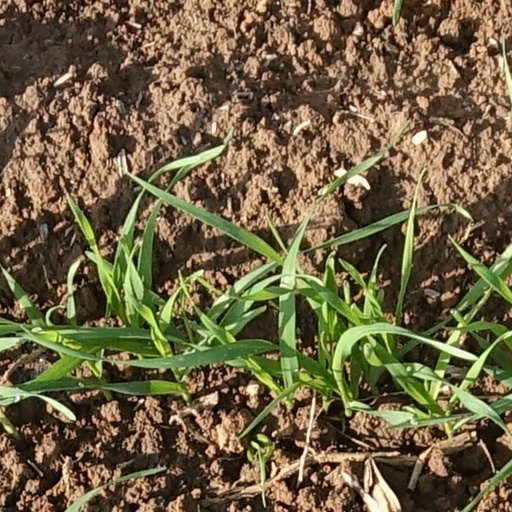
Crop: wheat